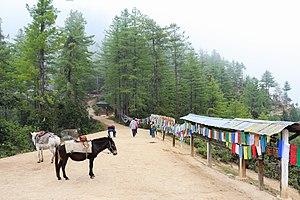
Sentier menant au monastère de Taktsang, Bhoutan
Taktshang est le plus célèbre des monastères bouddhistes du Bhoutan. Il est accroché à une falaise à 3 120 mètres d'altitude, à environ 700 mètres au-dessus de la vallée de Paro.